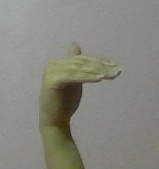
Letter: khaa